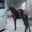
Label: horse